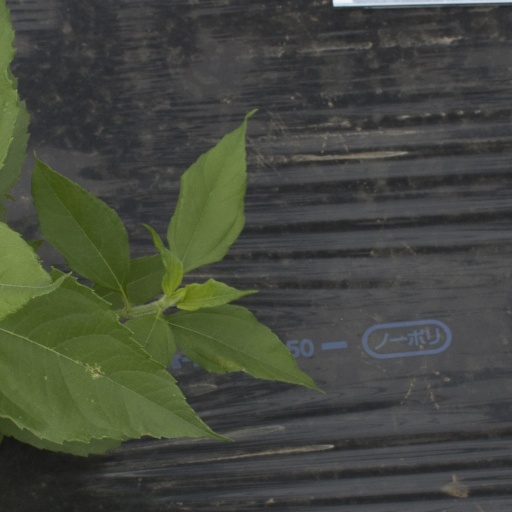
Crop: Jerusalem artichoke